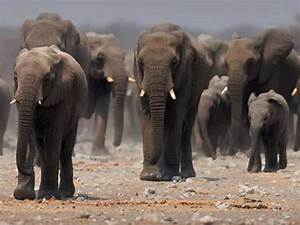
Label: elefante